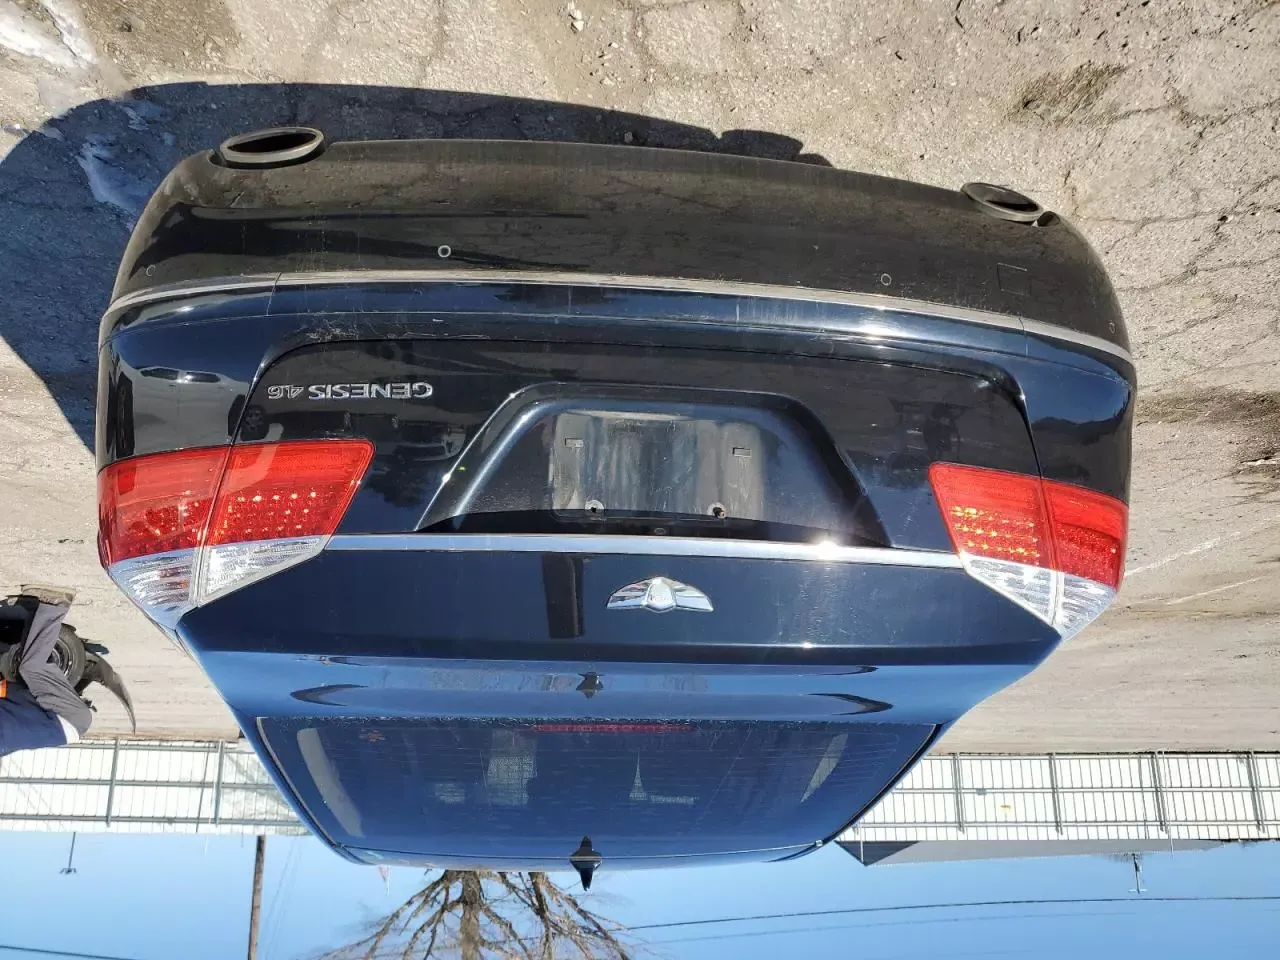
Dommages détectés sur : pare-choc arrière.
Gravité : mineur